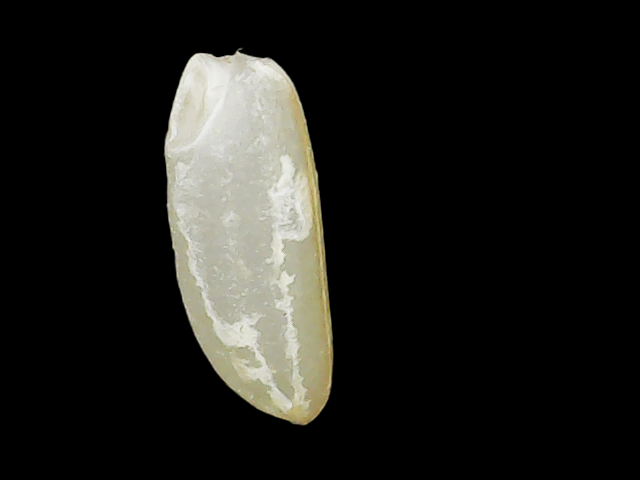
Rice variety: Binadhan12